ENICS Eleron-10

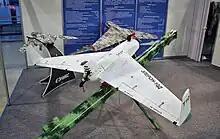
Eleron-10 at the Interpolitex exhibition, 2011

The Eleron-10 was designed by ENICS to perform 24/7 surveillance, and in particular border control, coast guards, road and railway monitoring, and search and rescue operations.